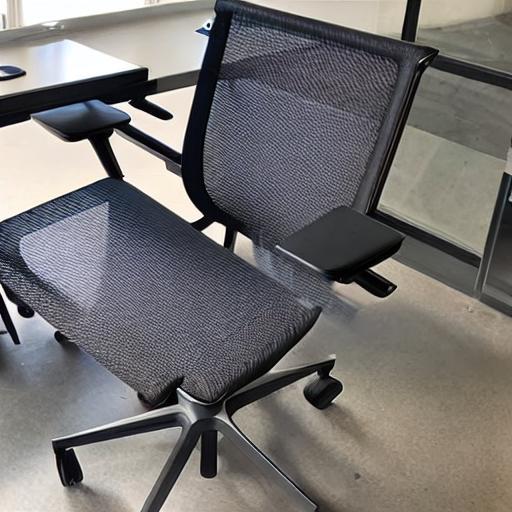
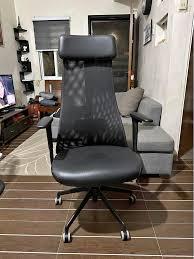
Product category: items_chair
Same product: no